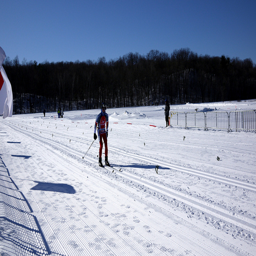
A person in snowsuit skiing on a flat slope.
A person on some skis in the snow.
A person riding skis across a snow covered slope.
A cross-country skier makes his way across a snowy landscape.
A man skiing in the snow on a sunny day.